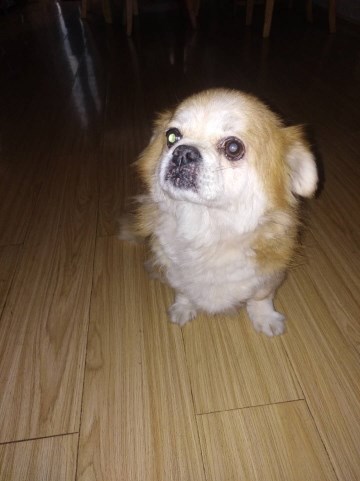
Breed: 361-n000123-Shih_Tzu